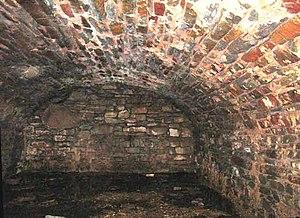
Tannerie Kalpers (Malmedy)
Depuis plusieurs siècles, grâce à sa situation géographique, Malmedy fut un important centre de tannage : au cœur de forêts de la Haute-Ardenne, la commune disposait d'une source non négligeable d’écorce de chêne ; deux rivières lui fournissaient l'eau et l’énergie hydraulique nécessaires aux moulins à tans ; enfin l'élevage – notamment les bêtes à cornes – donnait accès à la principale matière première, la peau animale.